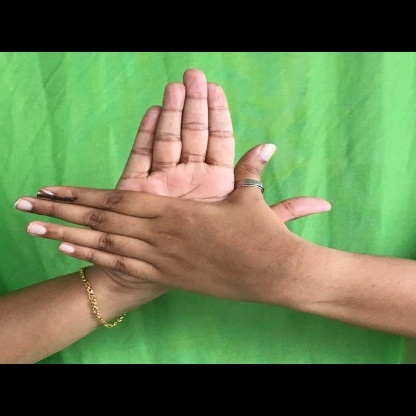
Mudra: Chakra